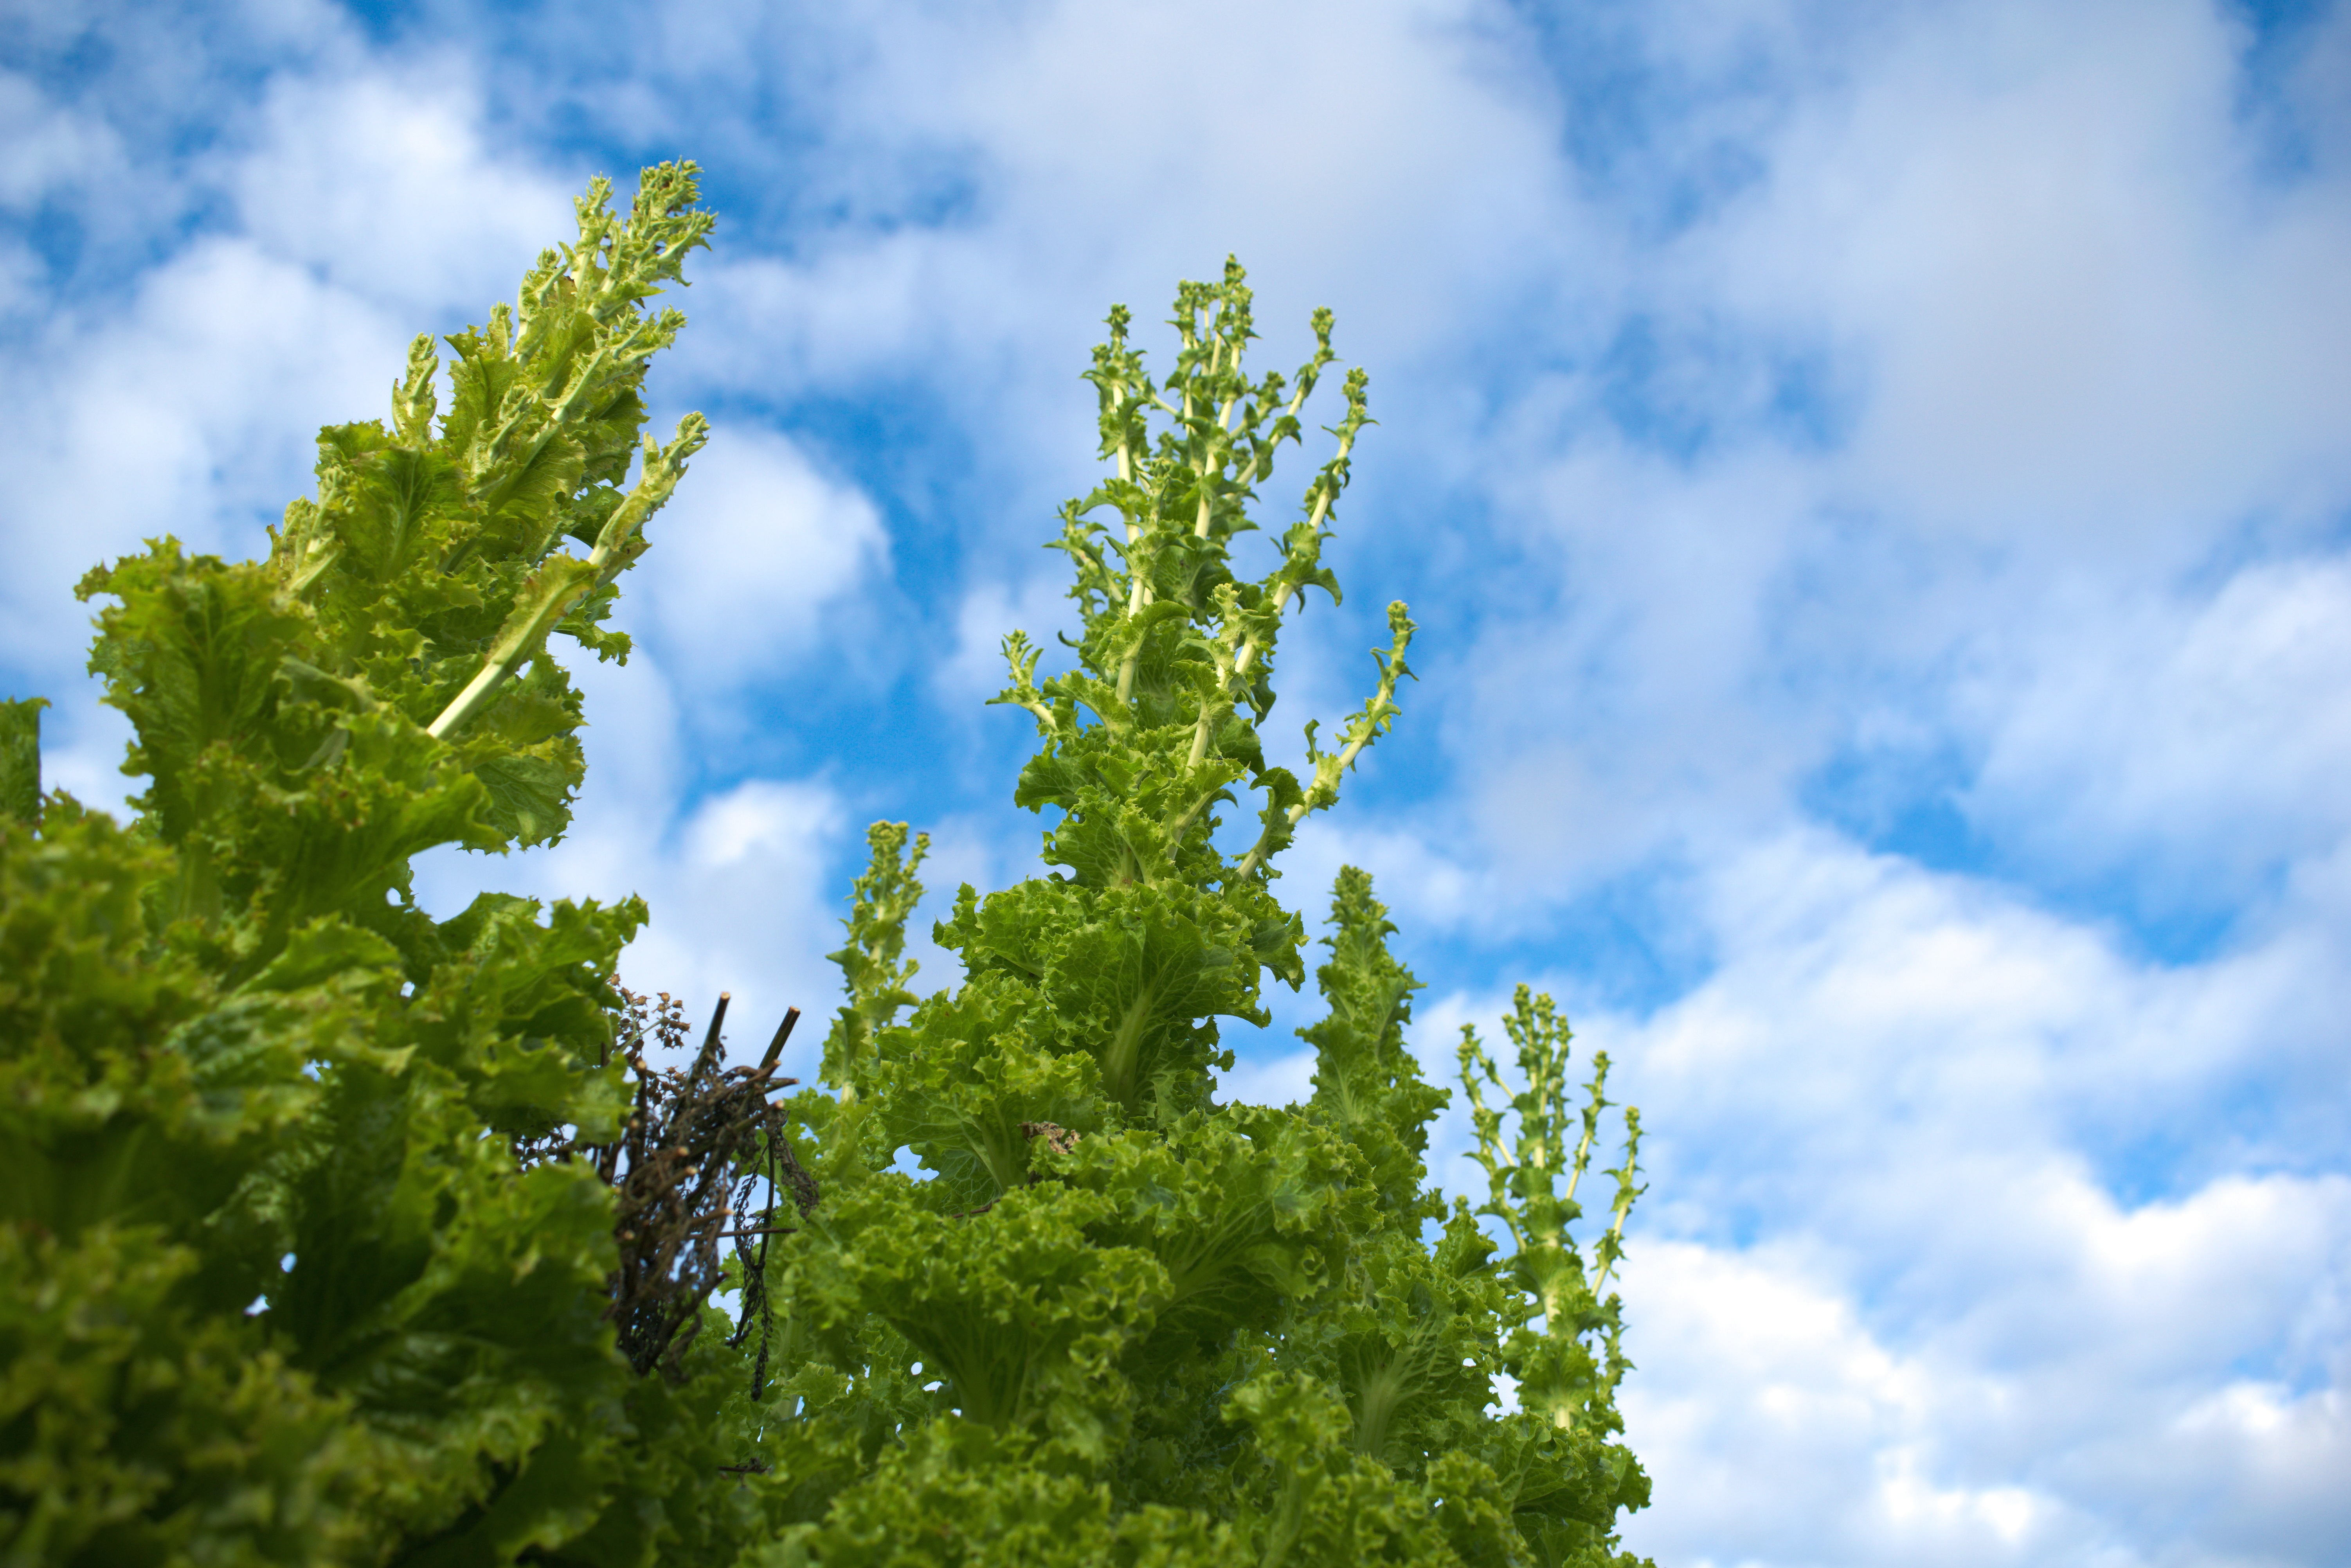
tree, nature, forest, grass, branch, cloud, plant, sky, field, meadow, sunlight, leaf, flower, green, blue, ecosystem, meteorological phenomenon, atmosphere of earth, woody plant, land plant